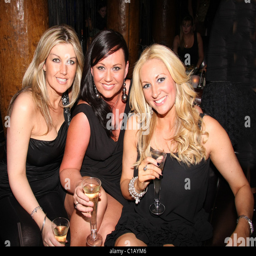
people the birthday party of person